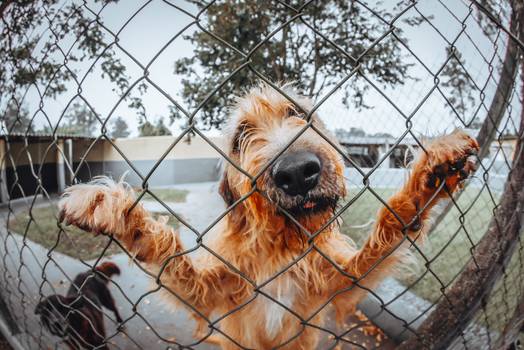
Label: No Watermark